Shelling of Port Gregory

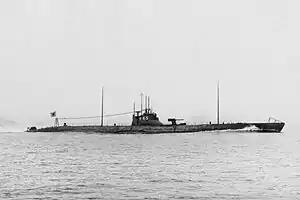
I-165 in 1932.

During the Pacific War Japanese submarines occasionally operated off Western Australia. In early 1943, the major Japanese headquarters directed their forces to make small attacks on Allied positions, in an attempt to divert attention away from the planned evacuation of Guadalcanal, Operation Ke. In mid-January, the commander of the Japanese Southwest Area Fleet ordered "I-165" to attack Allied shipping off north-western Australia. As part of the fleet's contribution to diversionary operations, "I-165" was also directed to bombard a coastal Australian town. It is likely that the busy port of Geraldton was the original target for the bombardment.